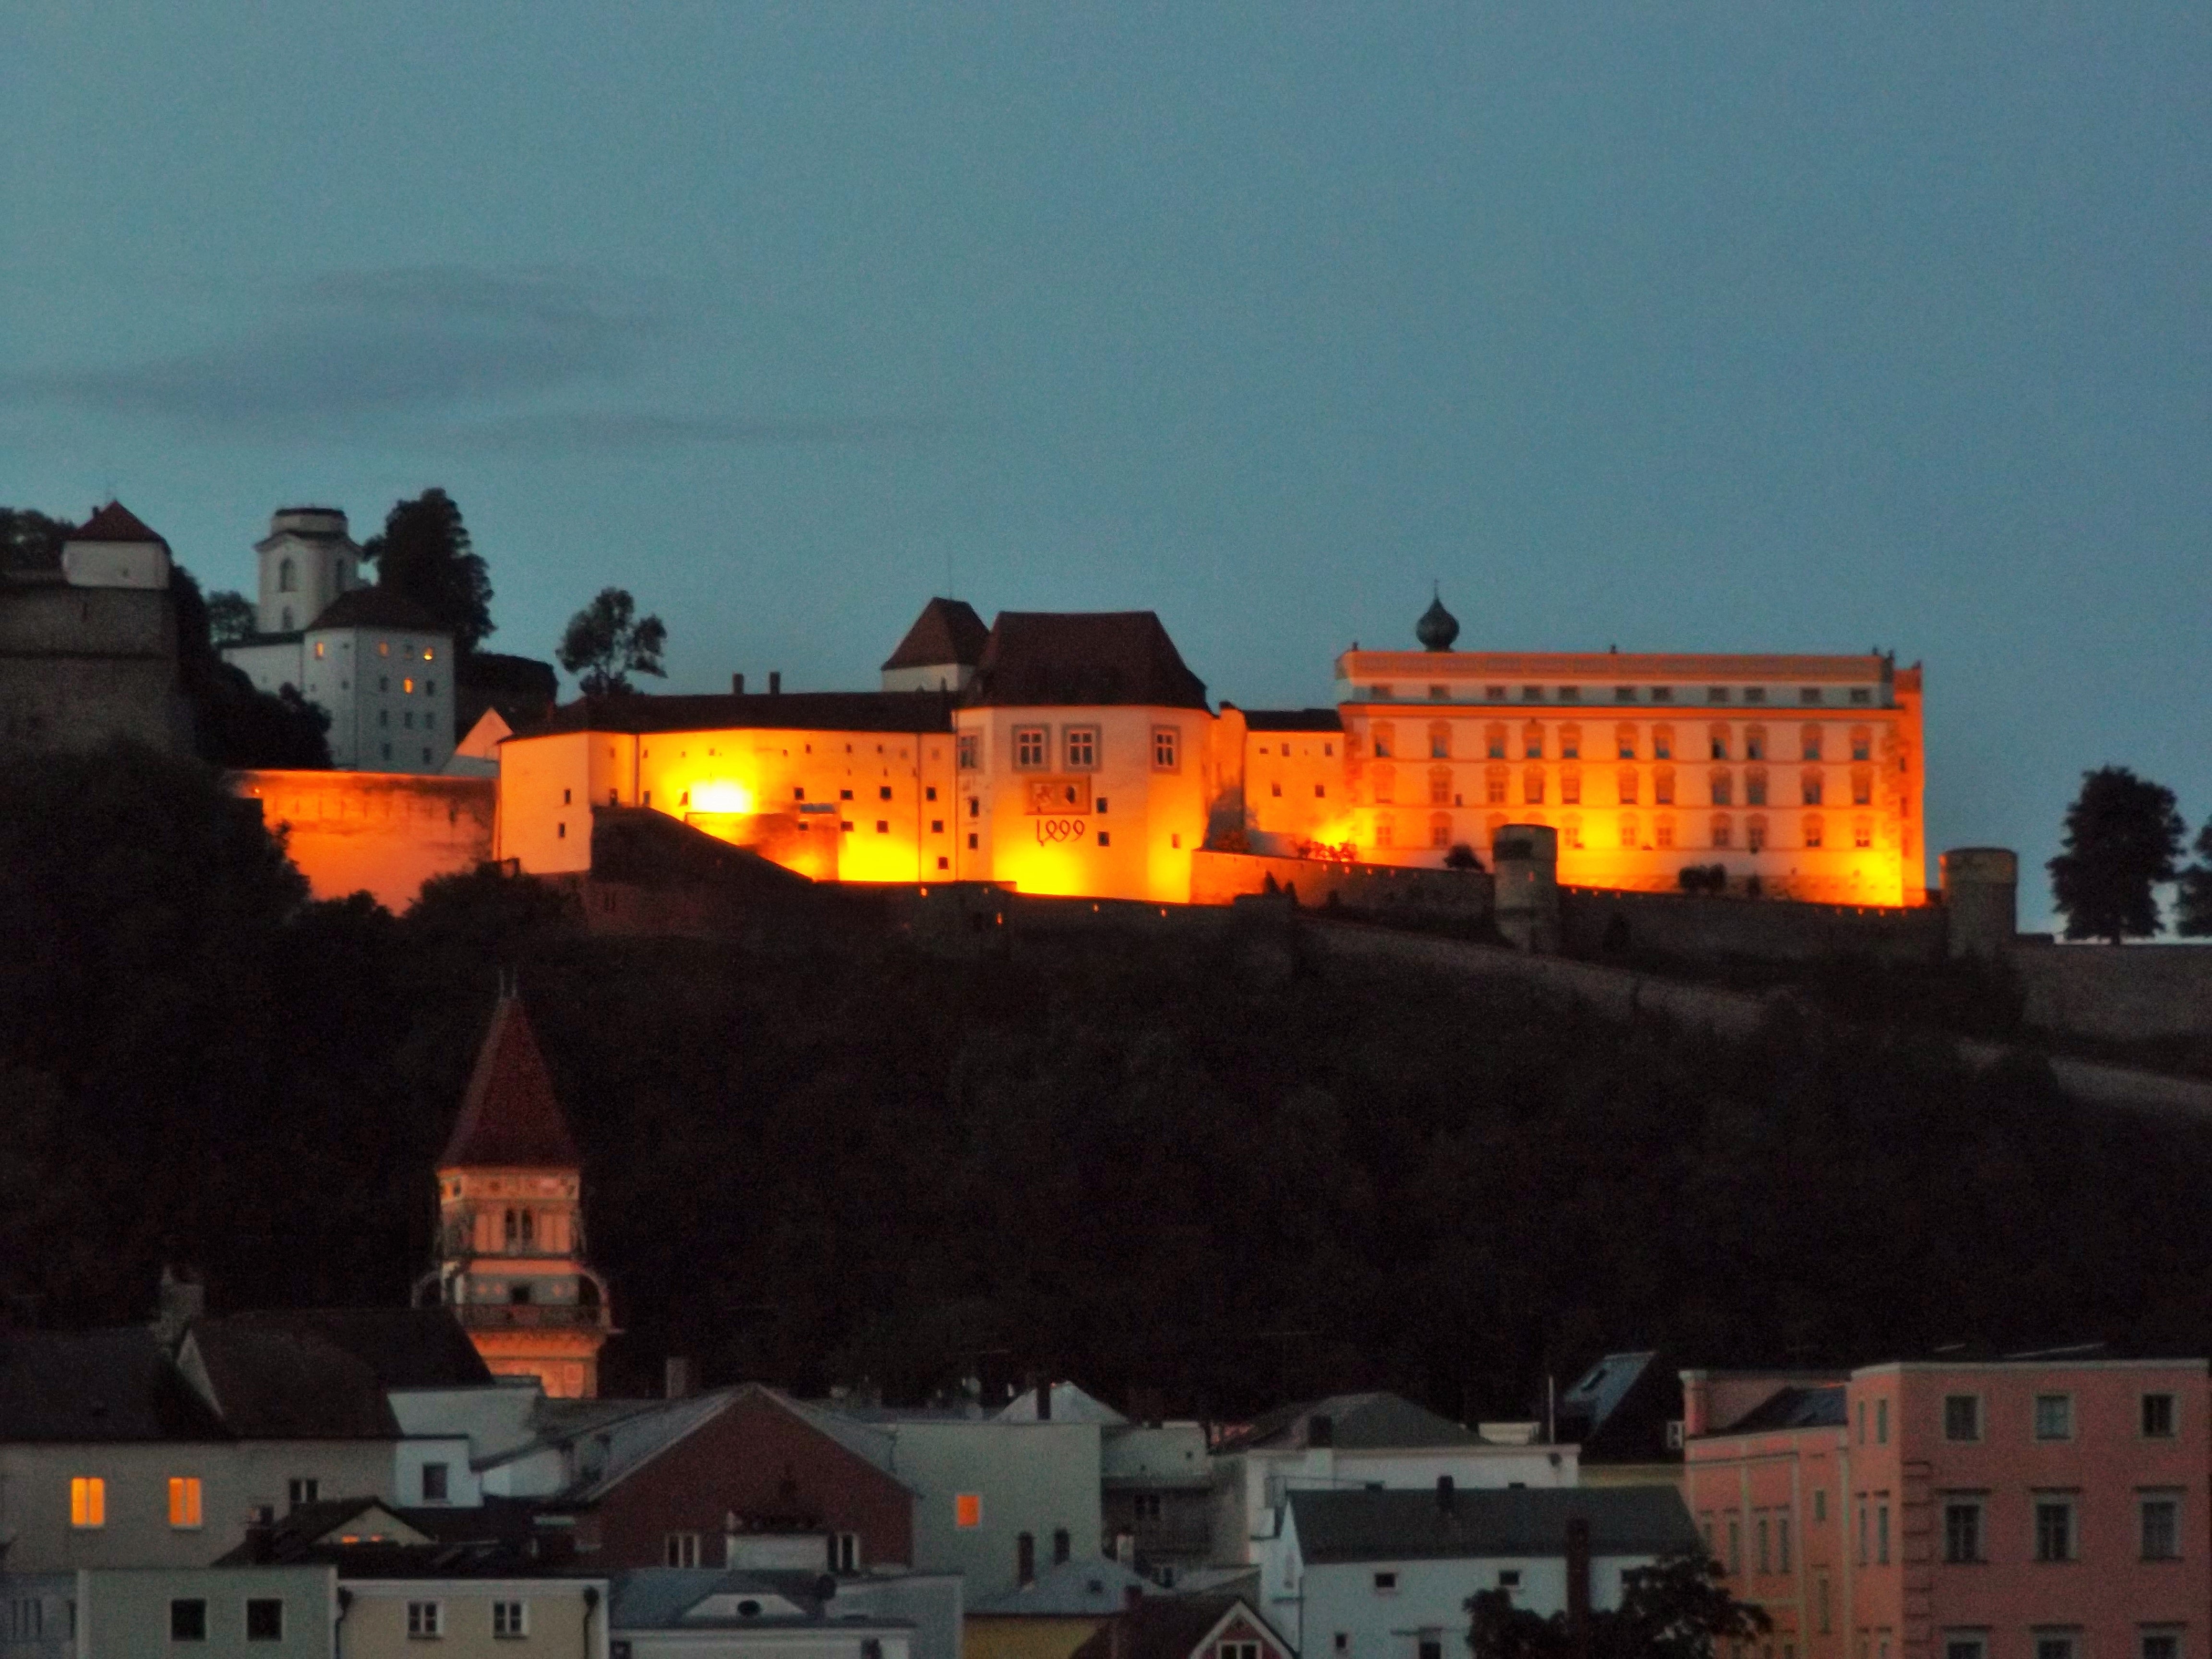
water, architecture, town, building, river, dusk, evening, castle, residence, old town, headland, fortress, danube, bavaria, confluence, passau, veste oberhaus, ilz, city museum